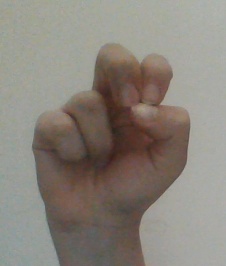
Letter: gaaf